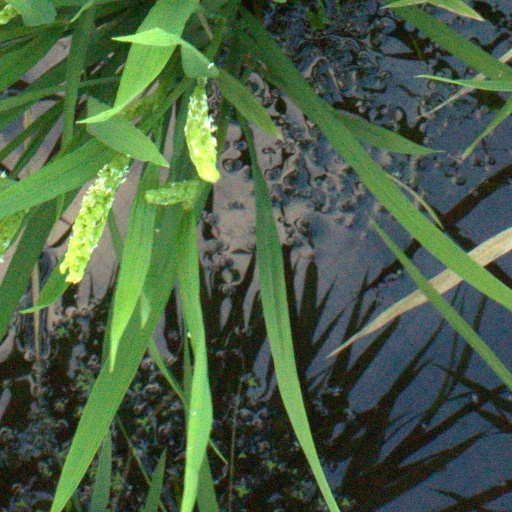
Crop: rice